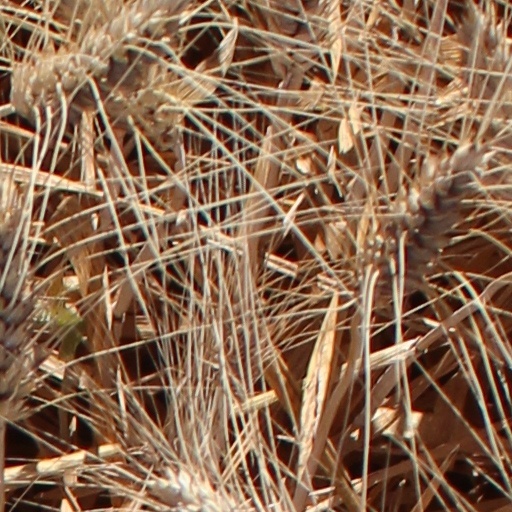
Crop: wheat